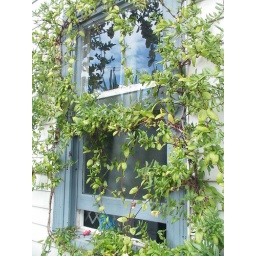
The bathroom window. It's great to look out of this window while you are in the shower. Smells great too.